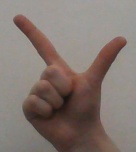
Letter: laam